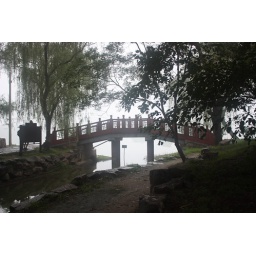
Foggy bridge in front of a lake